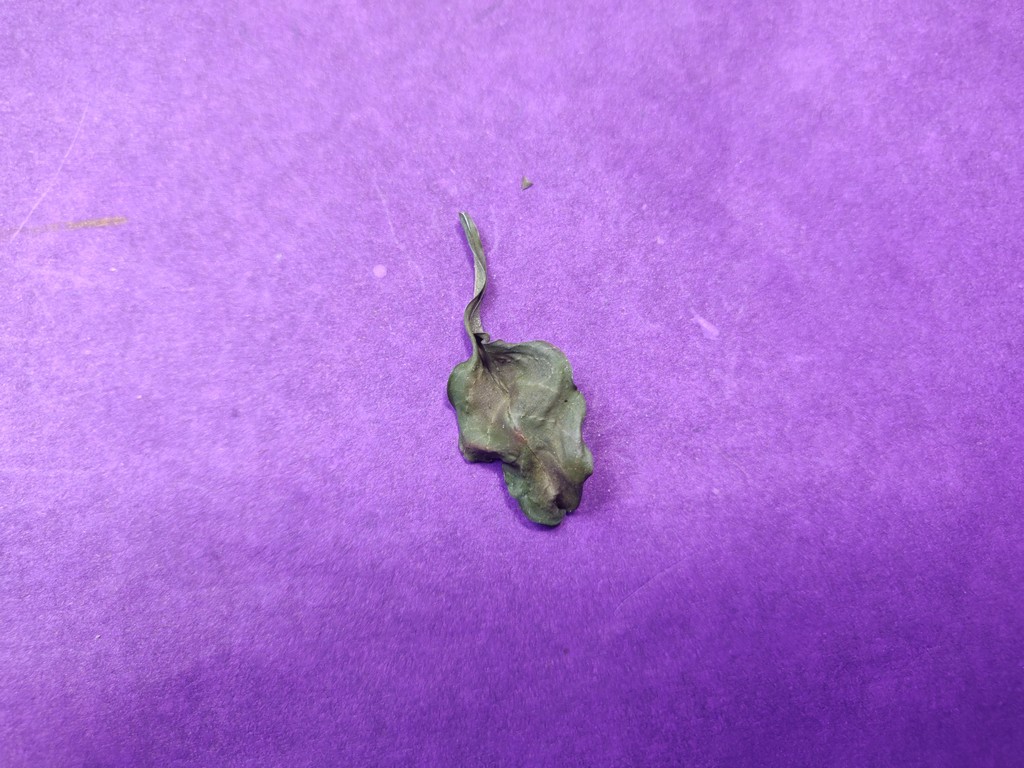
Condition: Dried
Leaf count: single
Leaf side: unknown